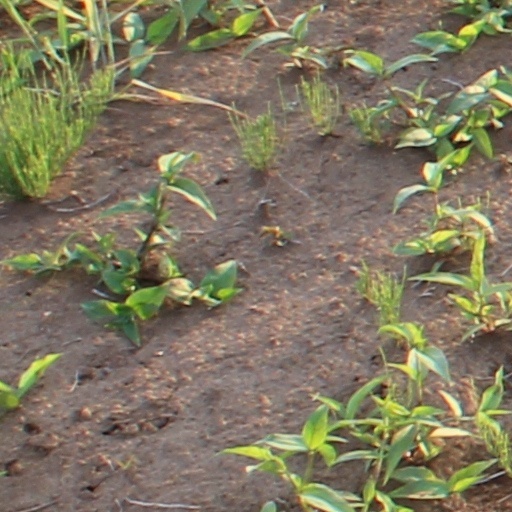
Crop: wheat